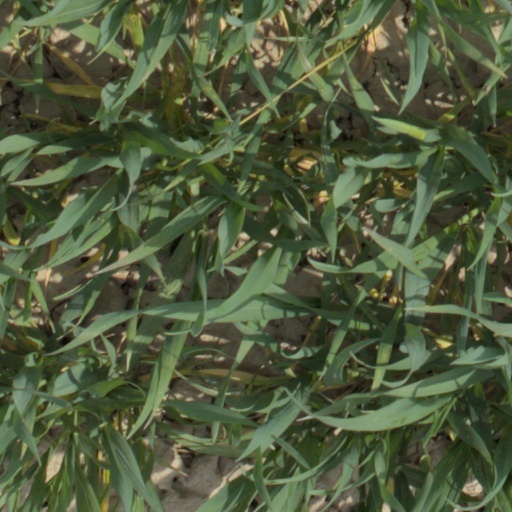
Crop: wheat